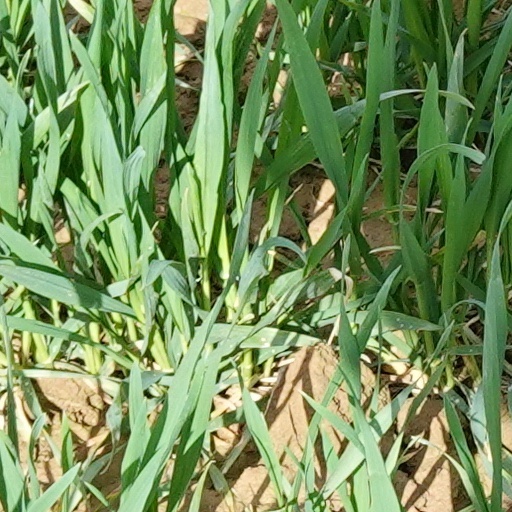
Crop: wheat